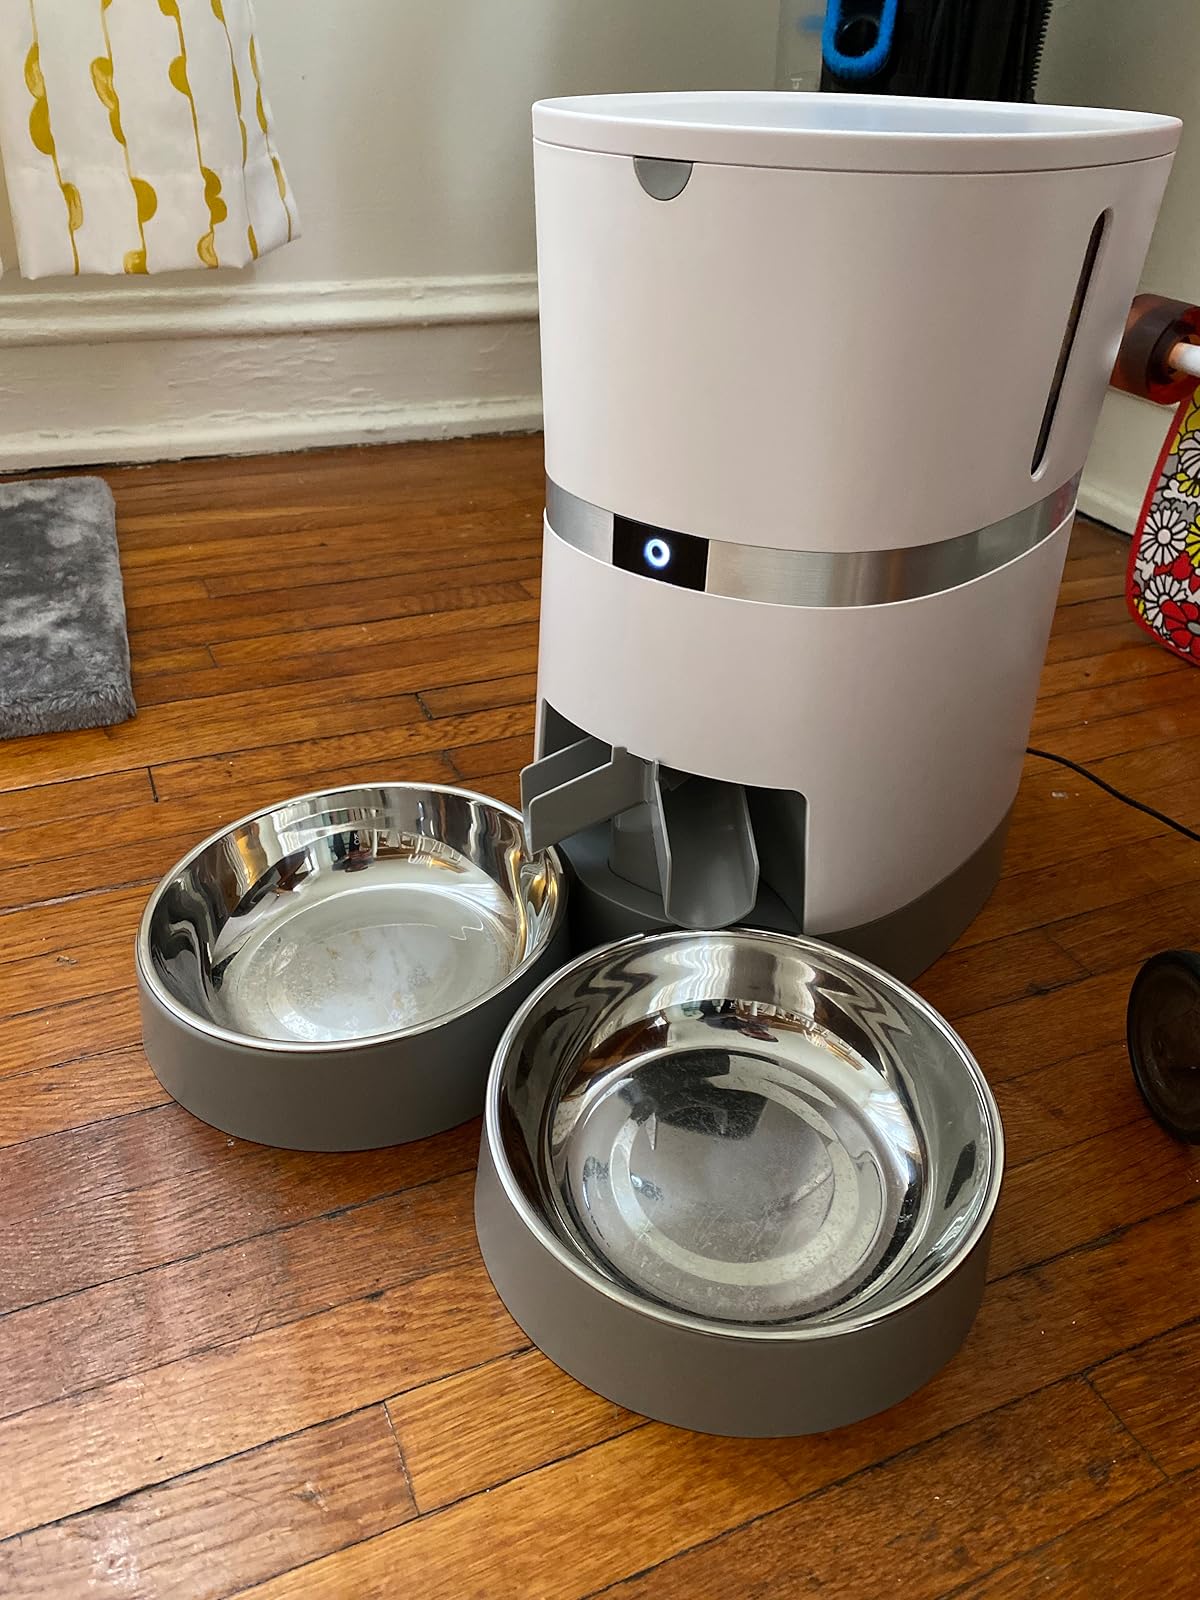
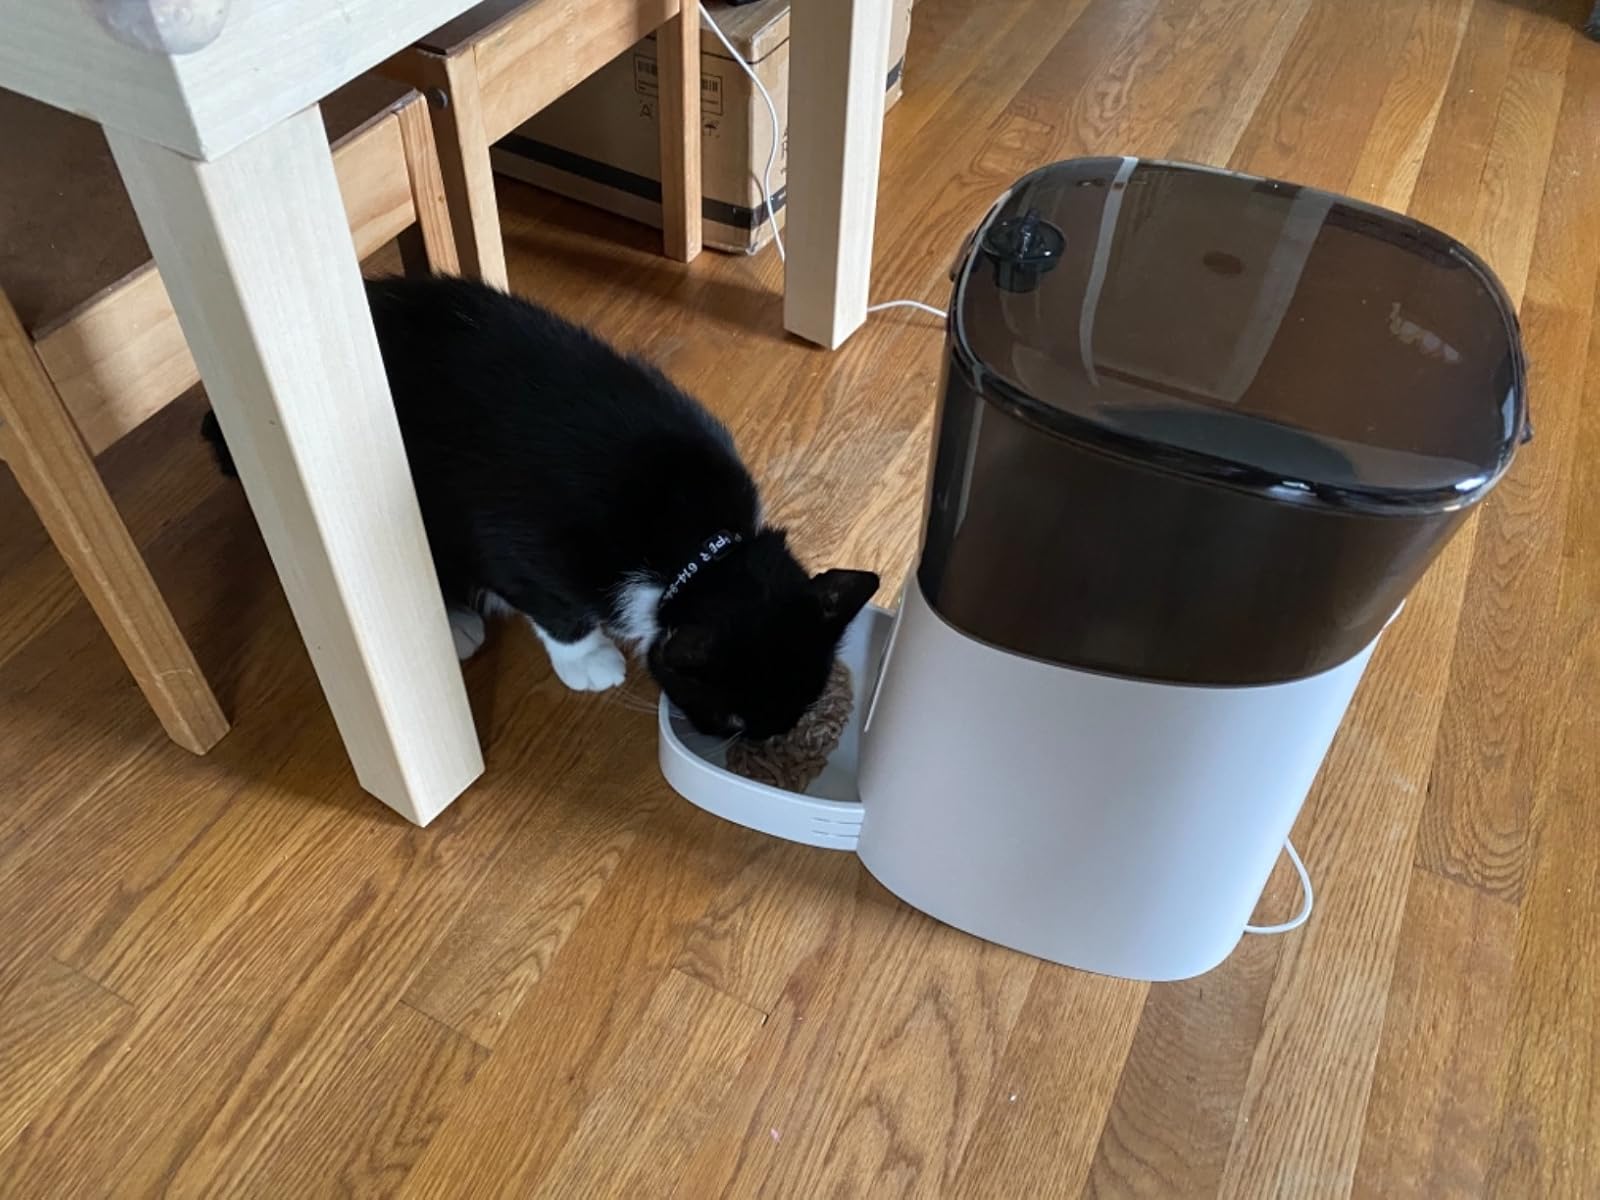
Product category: items_feeder
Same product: no